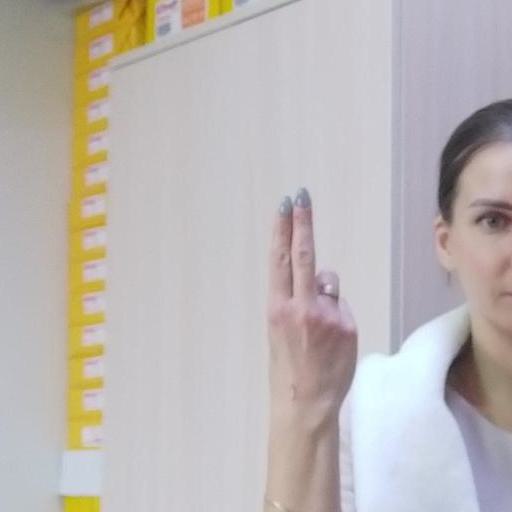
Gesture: two_up_inverted